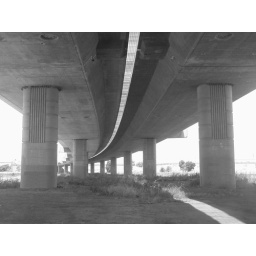
Under the Road Ahead: 9th street bridge looking north in Modesto, CA.